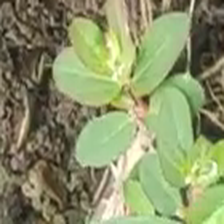
Weed species: Graceful_Sandmart_(Euphorbia hypericifolia)